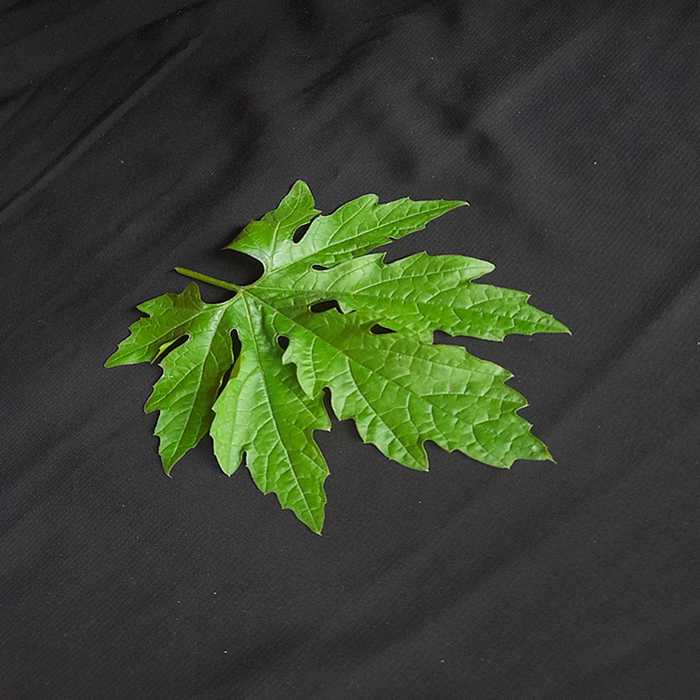
Plant: Bitter Gourd
Label: Fresh leaf